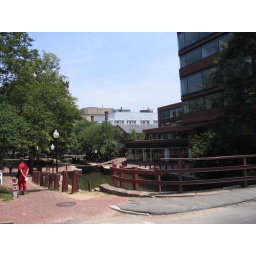
Foundry building and neighborhood near the RTCRM office in Washington DC